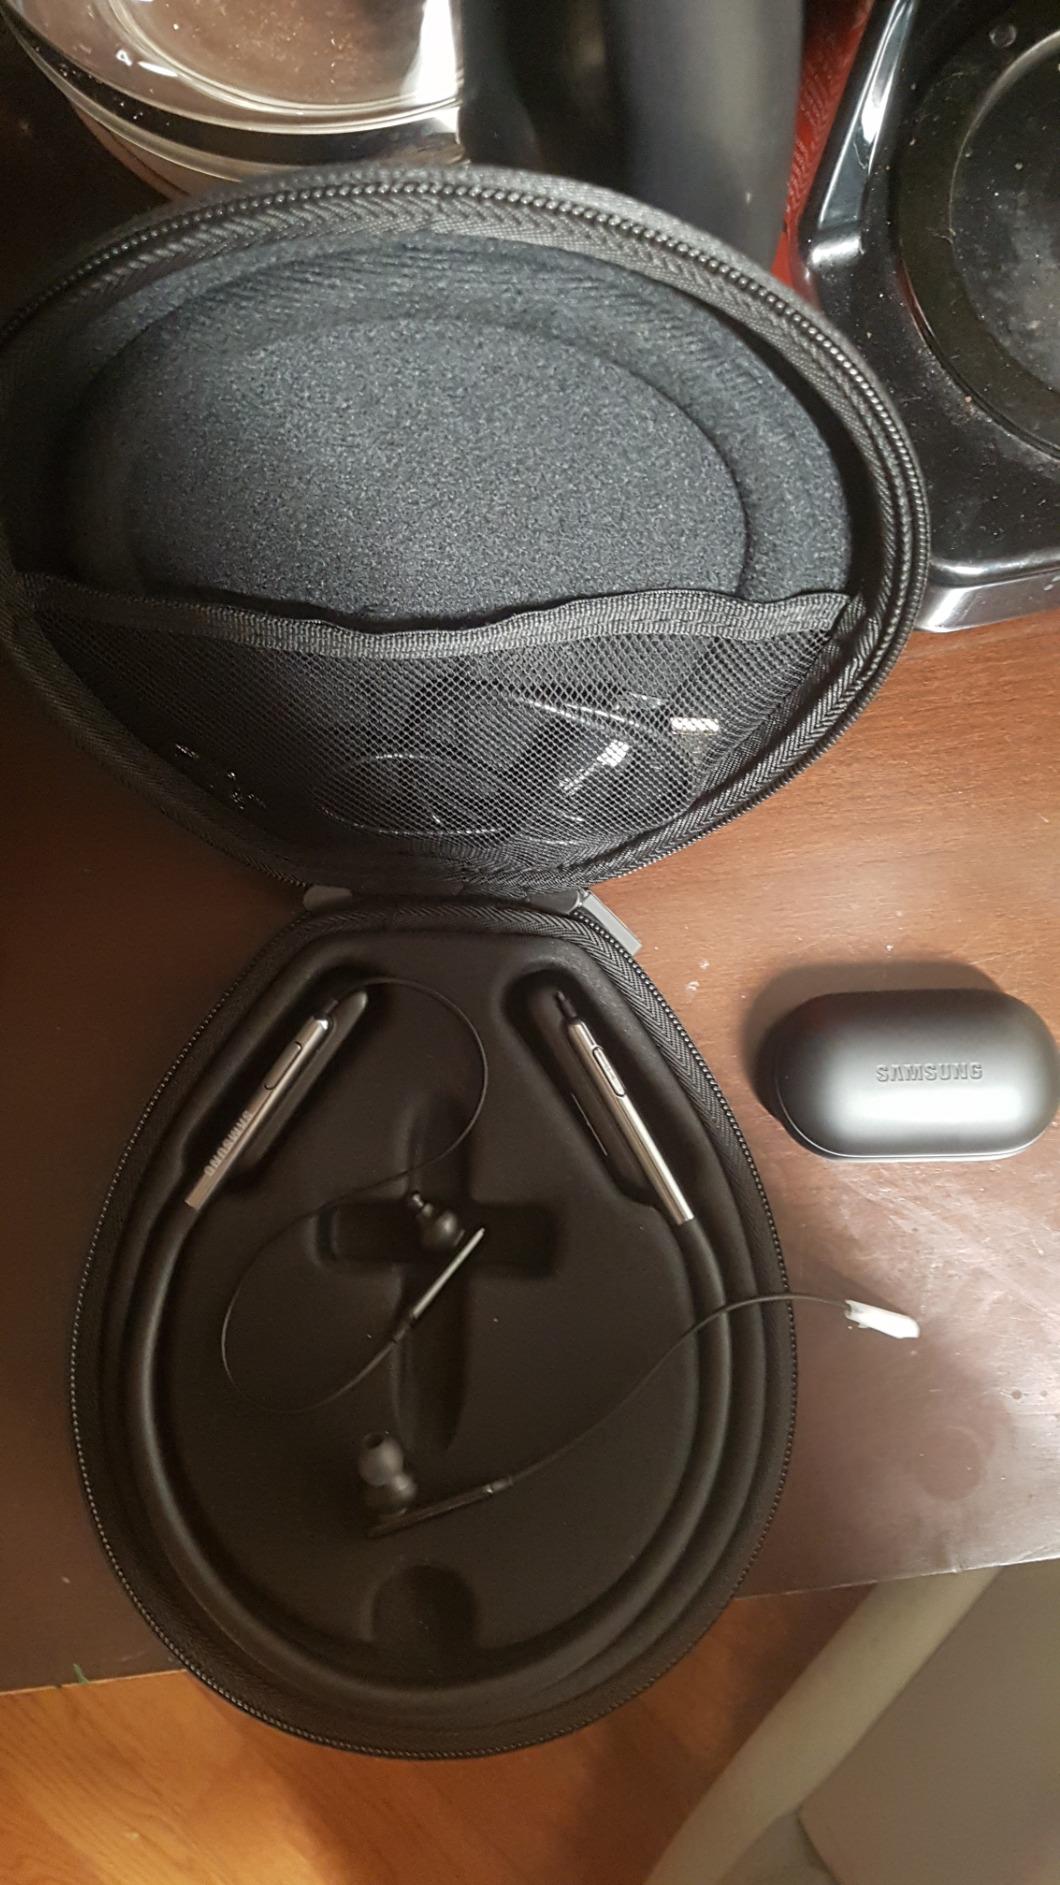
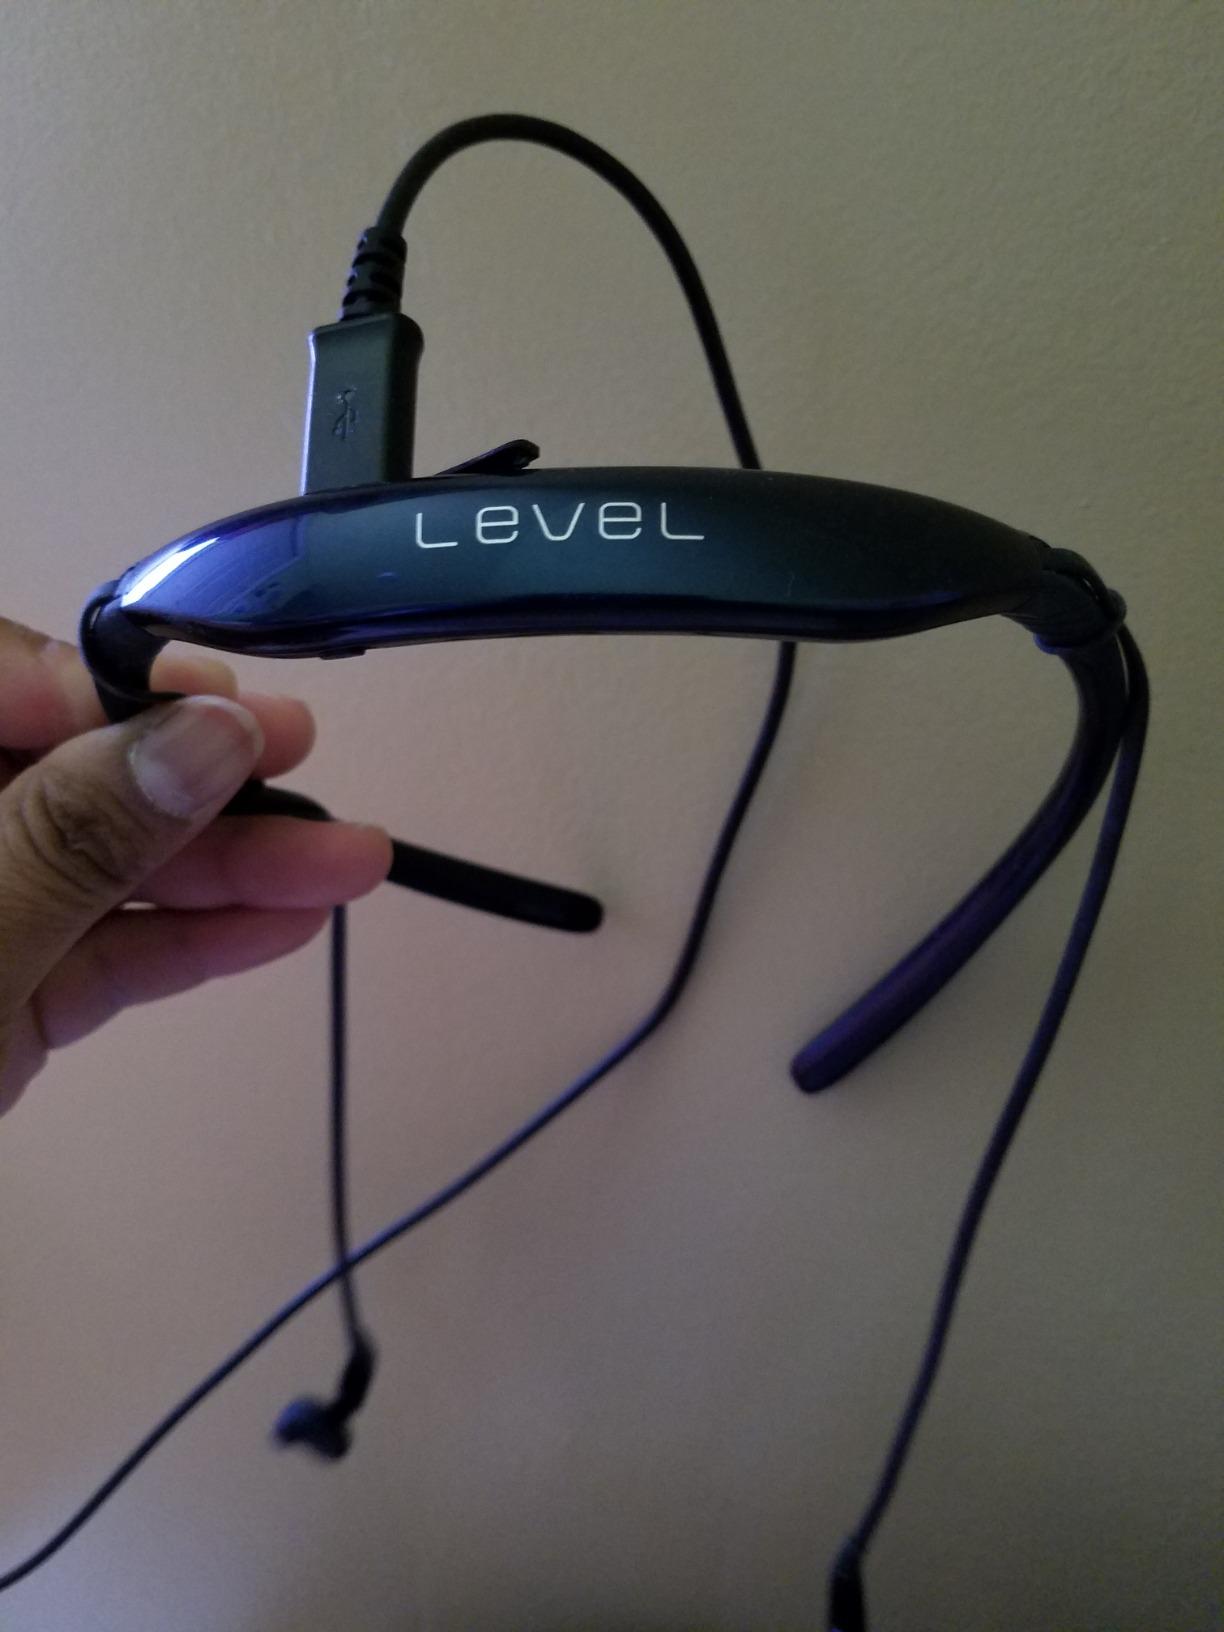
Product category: headphones
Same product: no